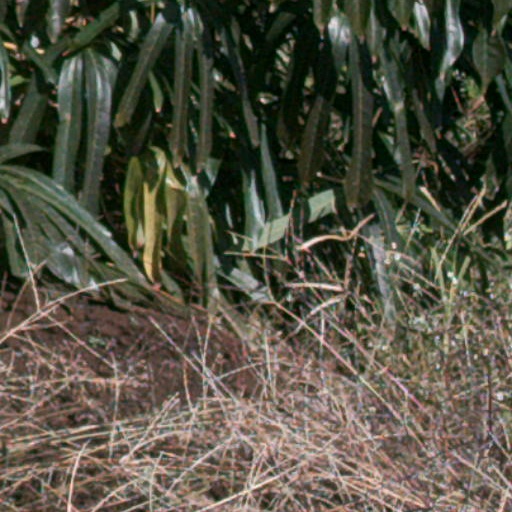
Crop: cassava